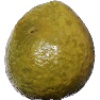
Label: guava